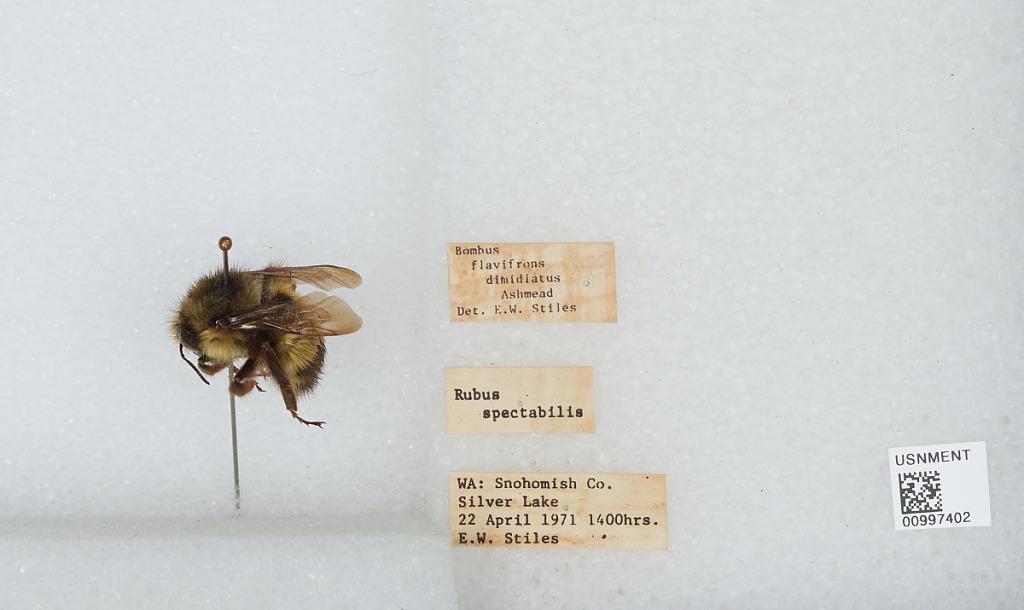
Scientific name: Bombus (Pyrobombus) flavifrons Cresson
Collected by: E. Stiles
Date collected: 1971-4-22
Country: United States
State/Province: Washington
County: Snohomish
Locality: Silver Lake
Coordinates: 46.2967, -122.797
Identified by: Stiles, E. W.